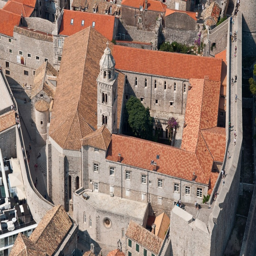
type of place of worship within the city wall